Answer in natural language. Considering the relative positions, where is brown top white leg dining table (marked B) with respect to blue two-seater sofa with green and blue cushions (marked C)? Choose between the following options: left or right
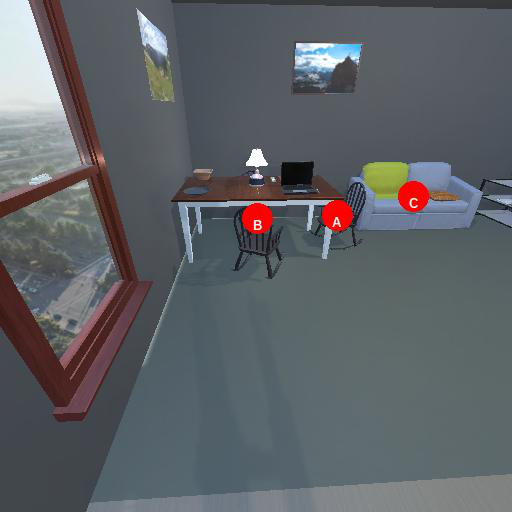
<answer>left</answer>